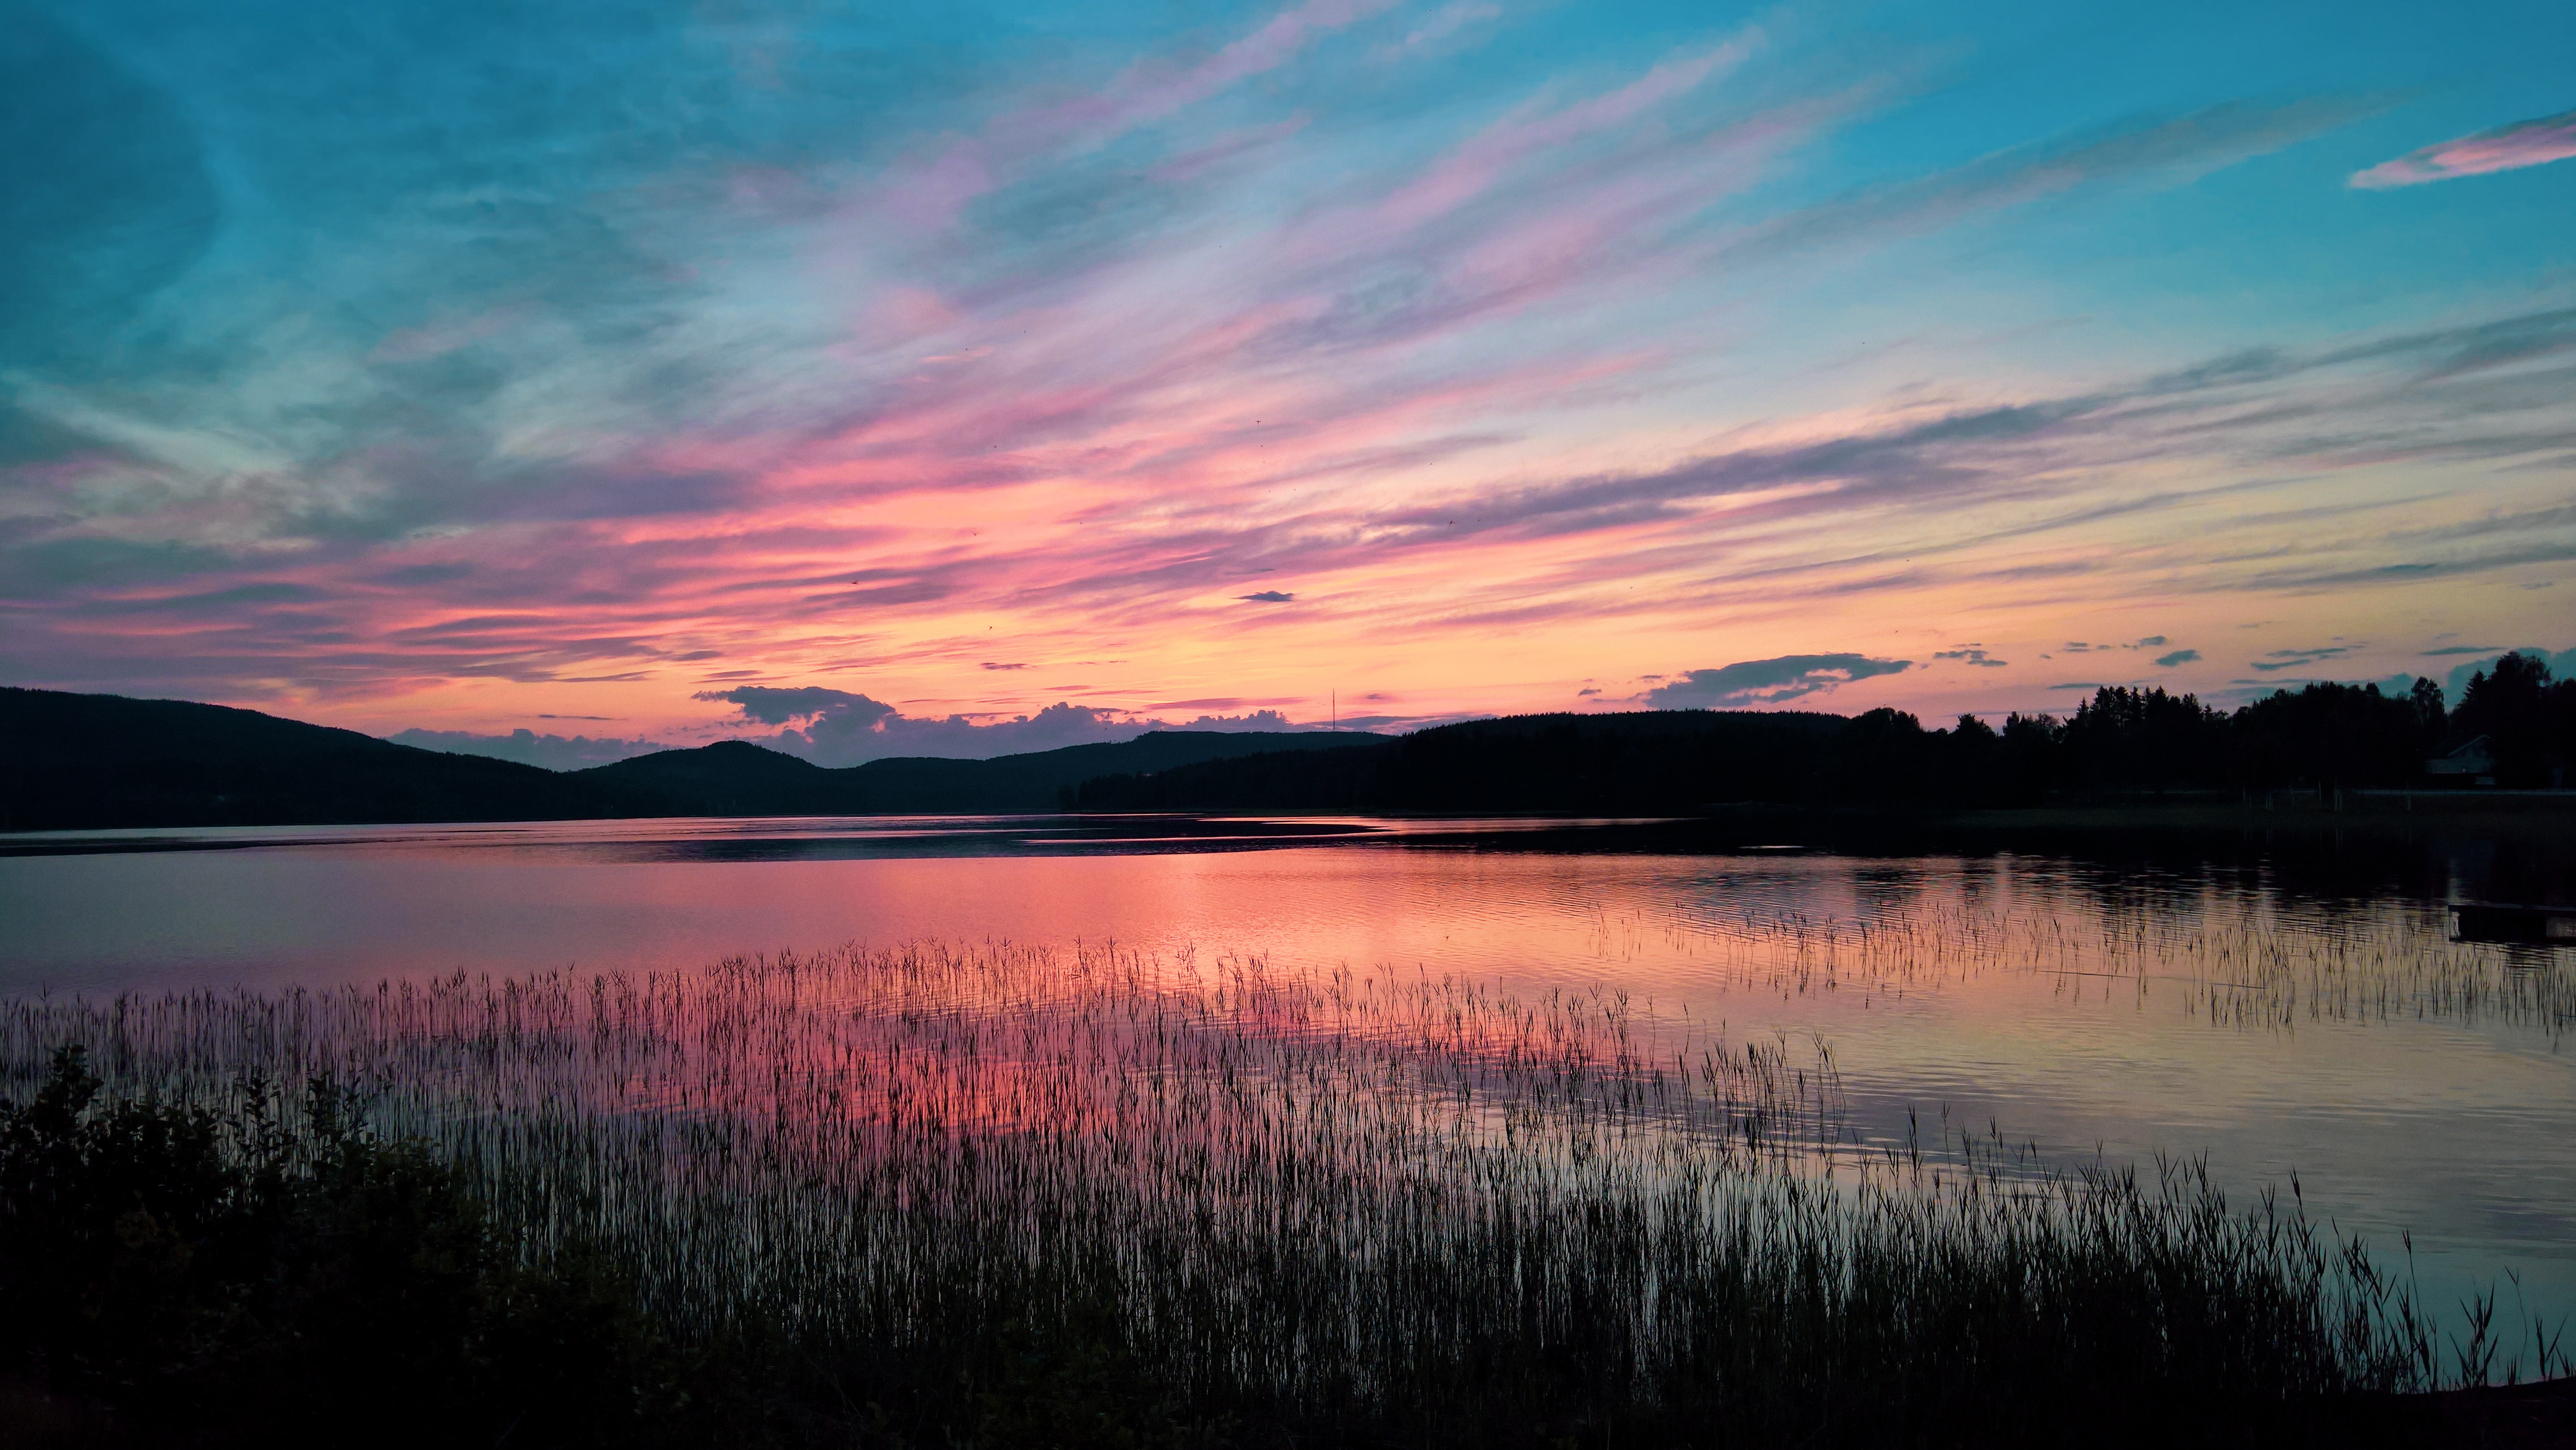
sky, body of water, natural landscape, nature, reflection, afterglow, sunset, water, horizon, dusk, lake, evening, sunrise, cloud, loch, morning, natural environment, dawn, atmospheric phenomenon, wilderness, red sky at morning, calm, reservoir, landscape, highland, river, sound, inlet, bank, sunlight, wetland, marsh, photography, lake district, mountain, sea, national park